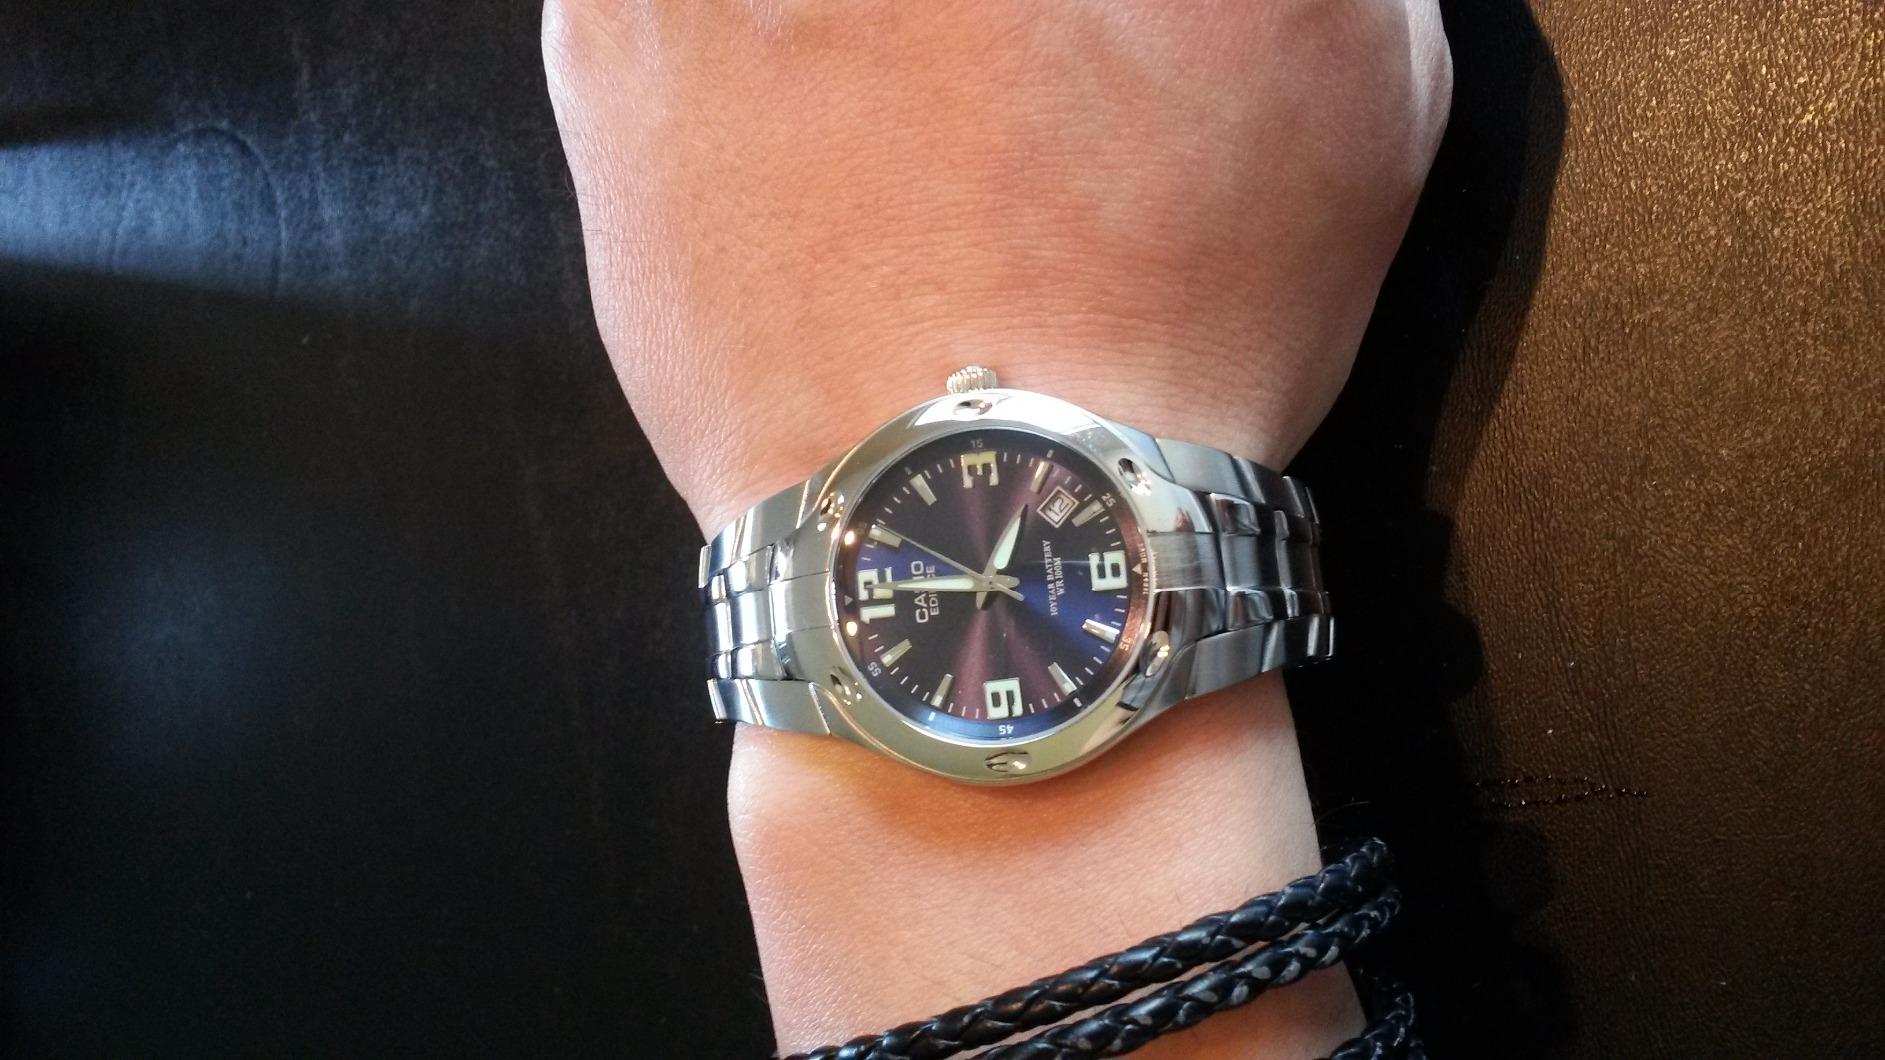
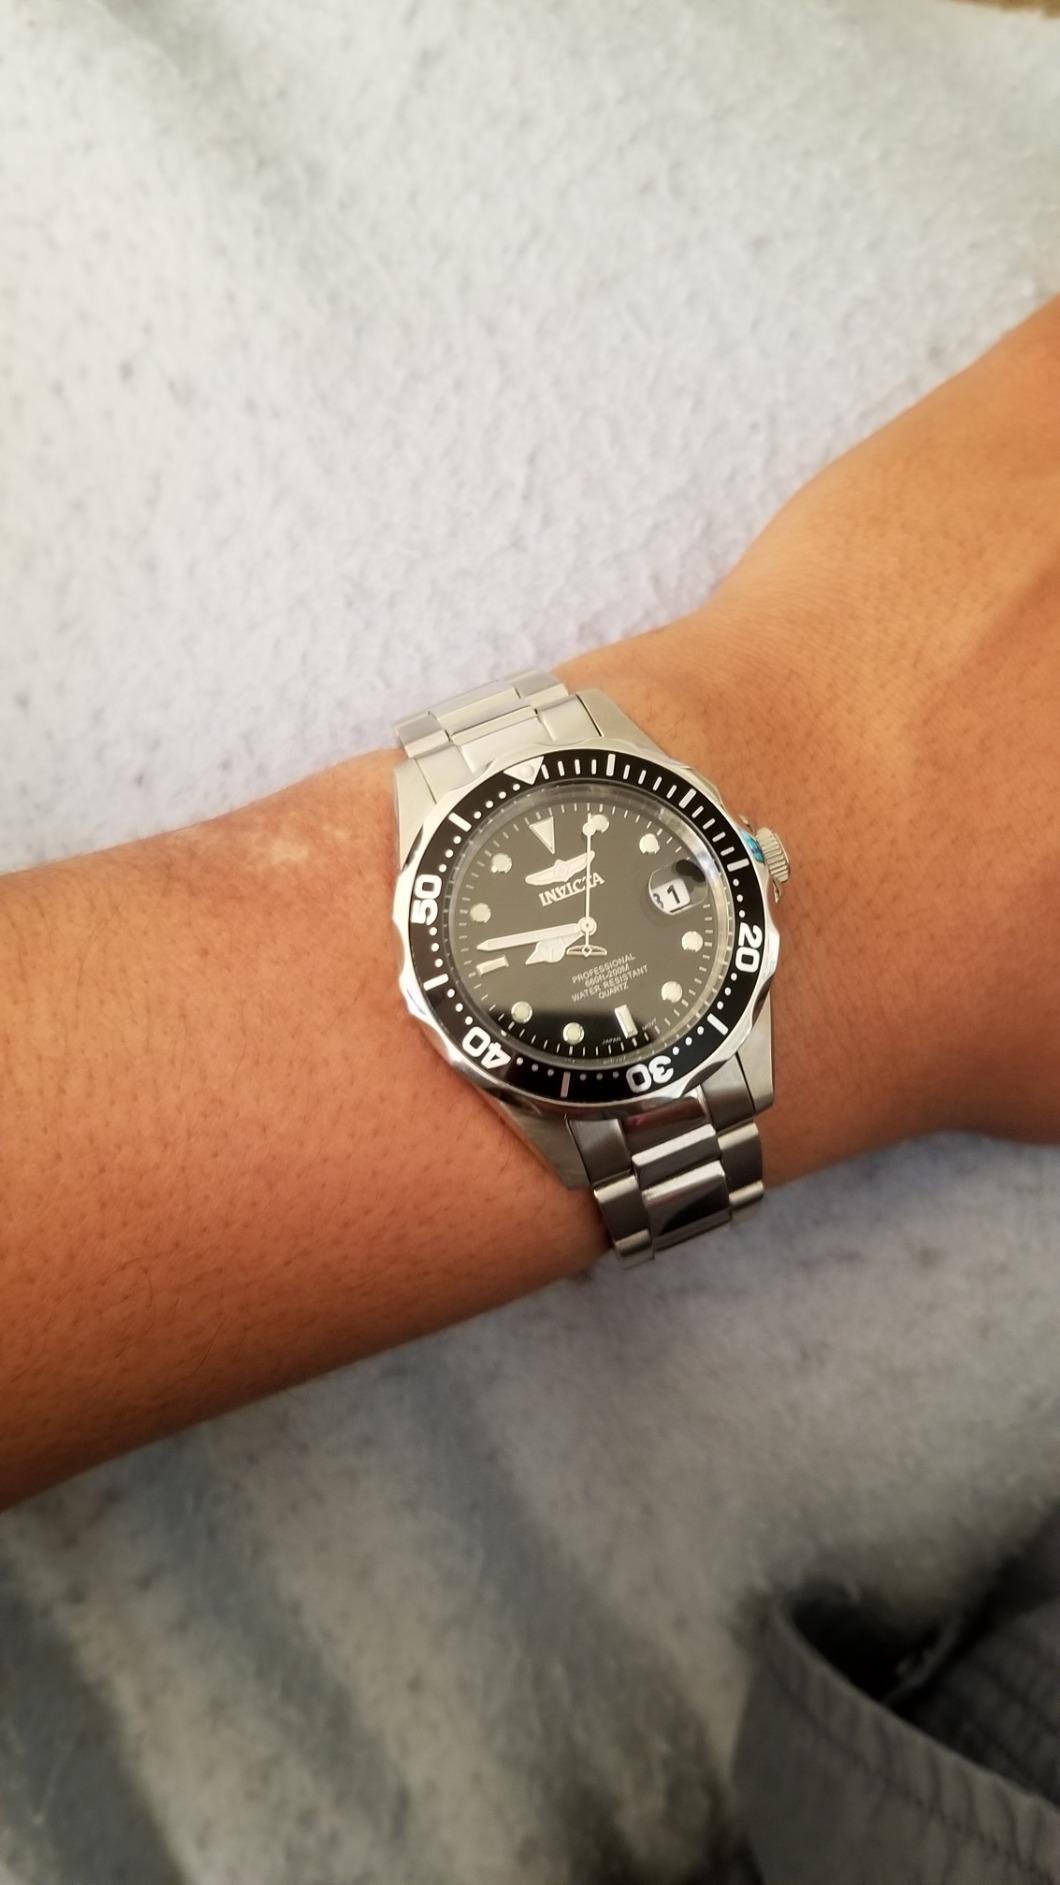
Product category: accessories_watch
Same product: no